Floods in Saint Petersburg

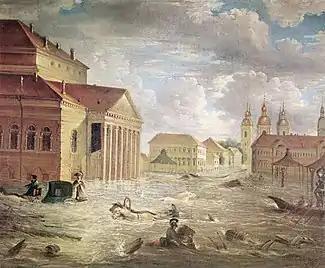
19 November 1824, in front of Bolshoi Theatre

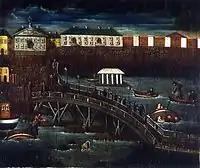
19 November 1824

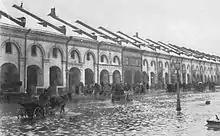
Sadovaya Street near the former Nikolsky Market, 15 November 1903

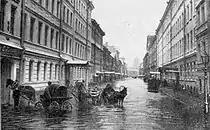
Bolshaya Podyacheskaya Street, 25 November 1903

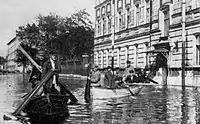
Boat transportation over Vasilievsky Island during the flood of 23 September 1924

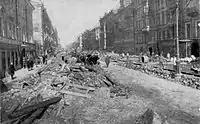
Vladimirsky Avenue after the flood of 1924

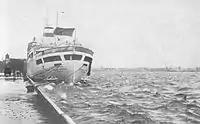
A pier during the flood of 18 October 1967

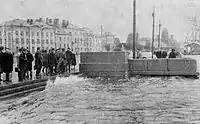
Near the Mining Institute on 18 October 1967

The following table lists the 50 largest floods since 1703. The largest flood occurred in 1824 and killed several hundred people. This flood inspired the poem "The Bronze Horseman" by Alexander Pushkin.